Rangiroa

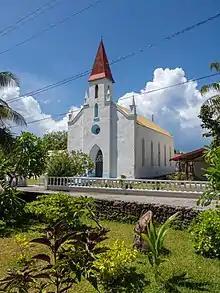
Church of Our Lady of Peace ("Église de Notre-Dame-de-Paix") in Tiputa

The atoll of Rangiroa is the chef-lieu of the commune of Rangiroa, which consists of two other atolls (Tikehau and Mataiva) and a separate non-atoll island (Makatea).